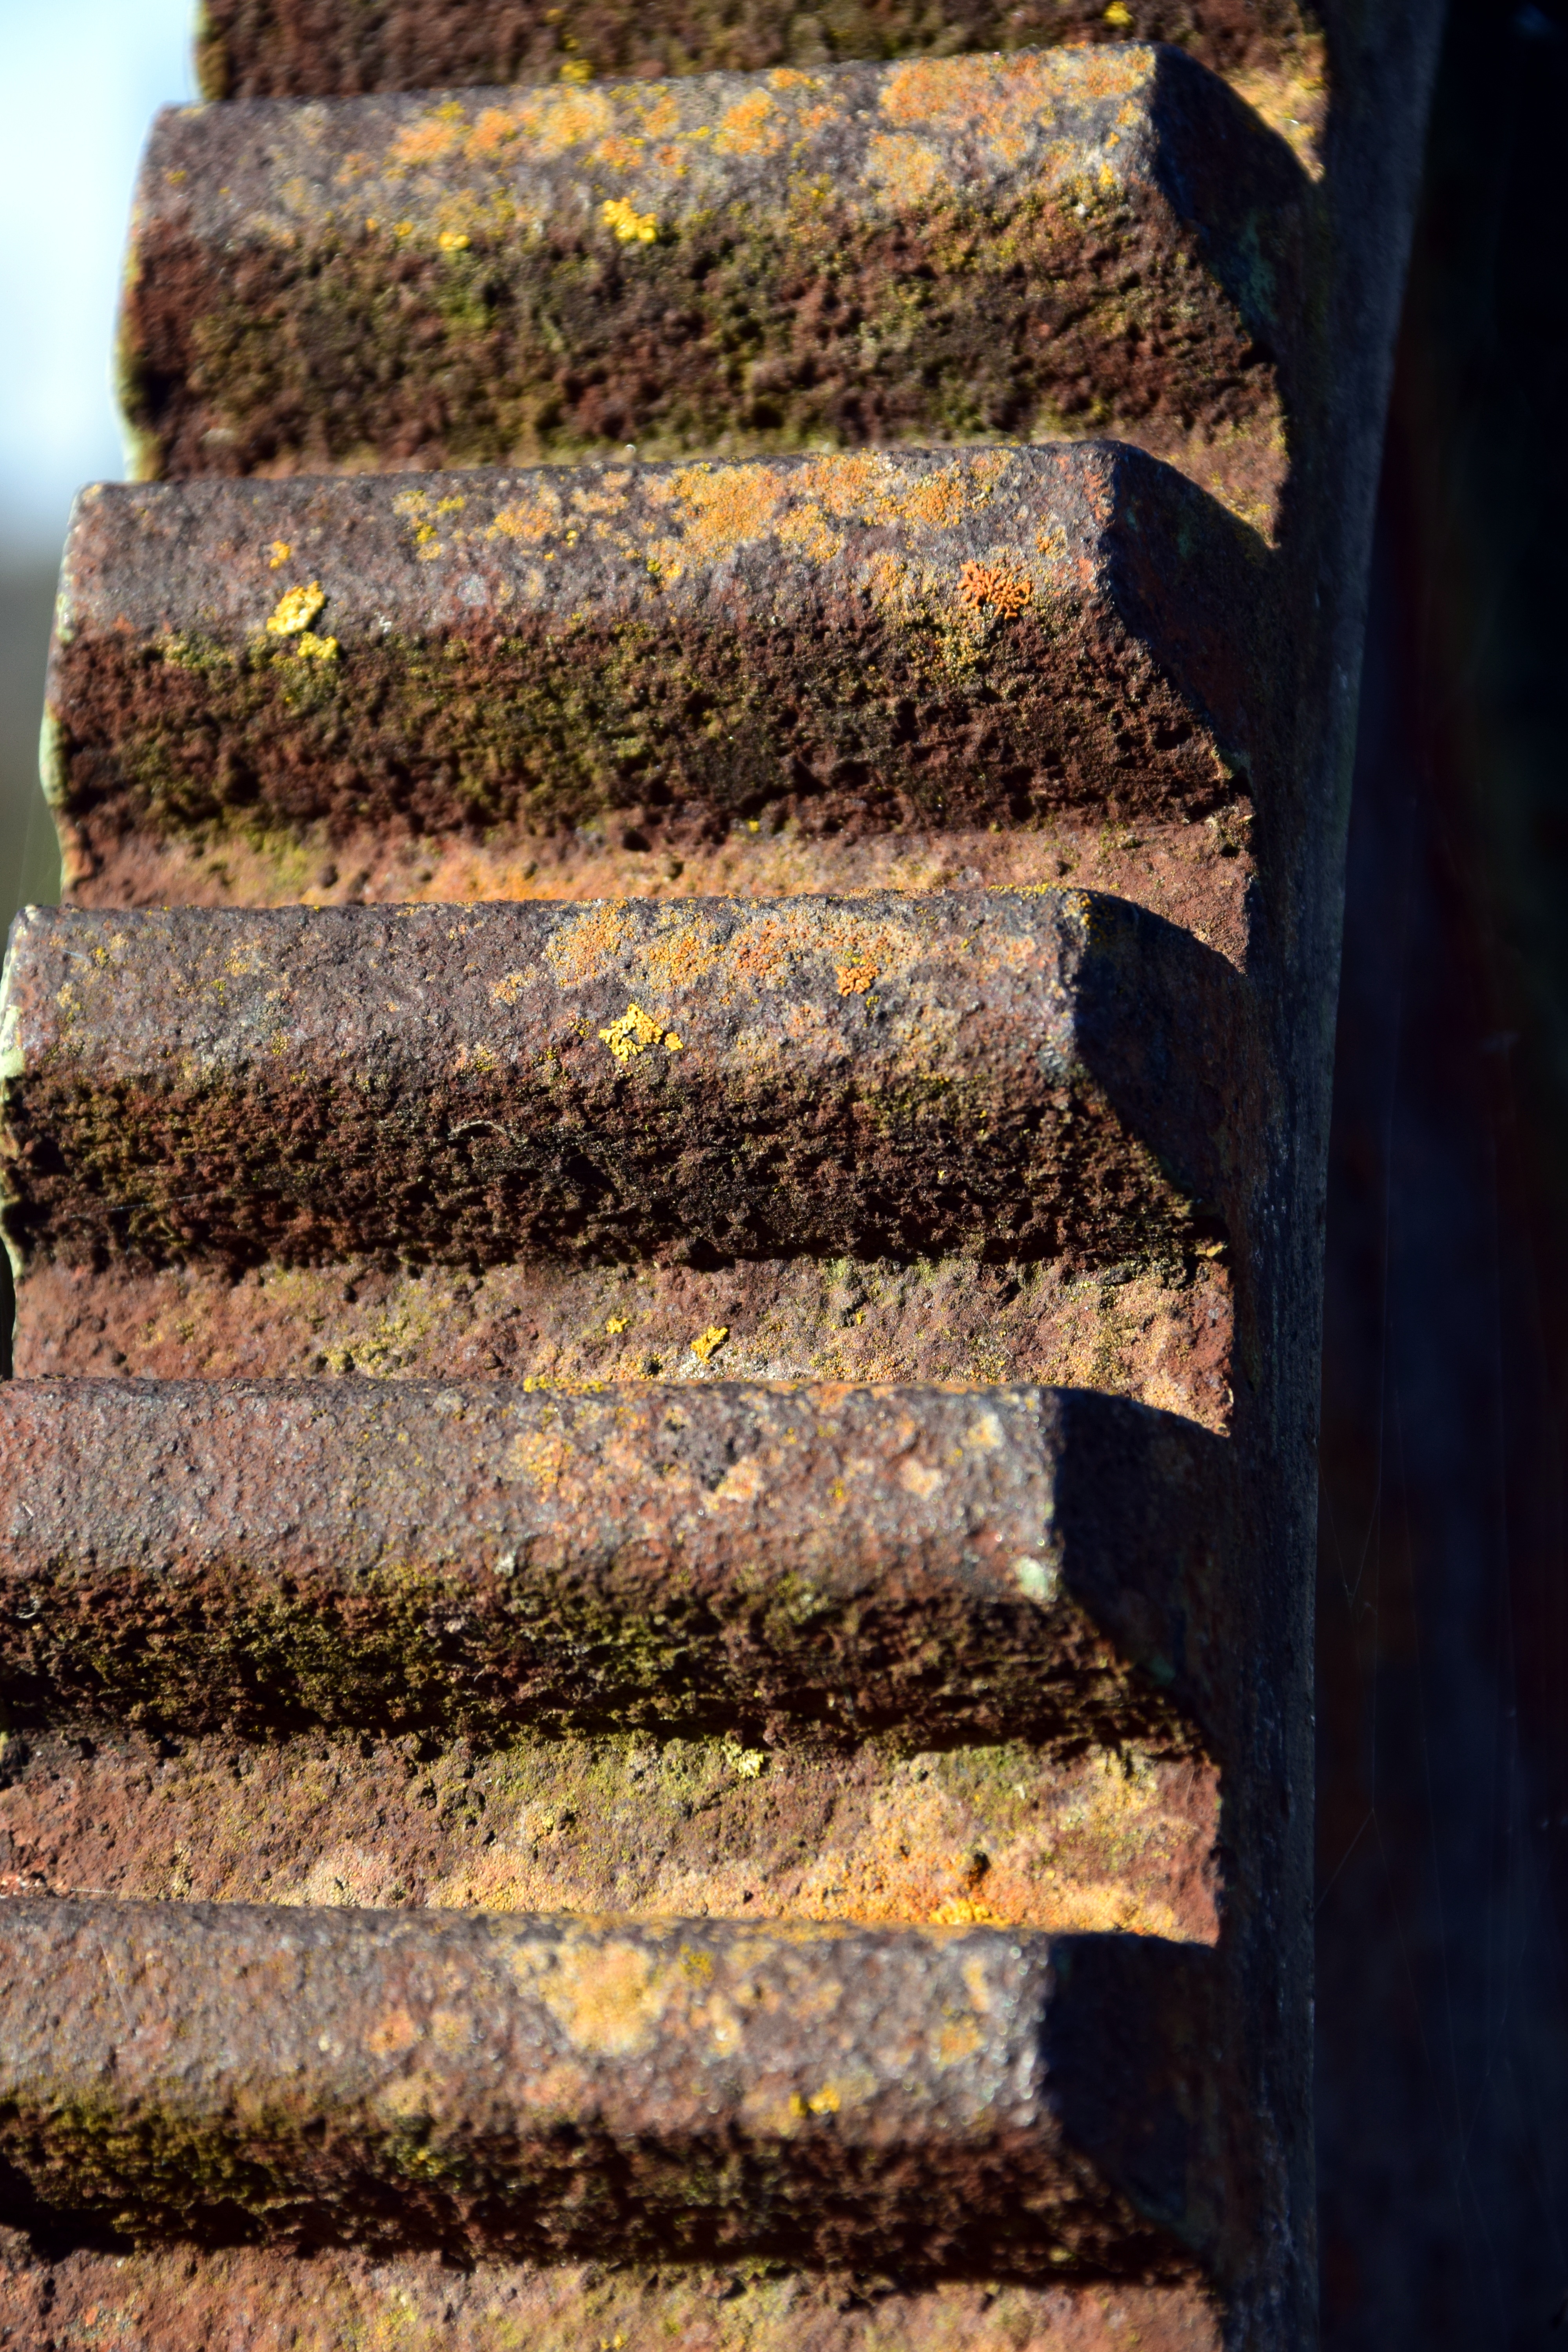
structure, wood, technology, texture, trunk, old, wall, pattern, green, gear, metal, soil, movement, brick, material, weathered, textile, rusty, rusted, iron, transmission, stainless, force, mechanics, corrosion, metal part, flooring, old device, tine